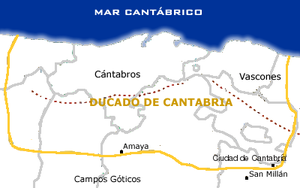
Amaya est le nom d'une cité antique cantabre, située au sommet du massif du même nom, haut de 1 377 mètres, au nord-ouest de la Province de Burgos, en Espagne. La ville était située à la limite sud de la Cantabrie à l'époque romaine, à une position stratégique contrôlant l'accès au territoire cantabre depuis le sud.